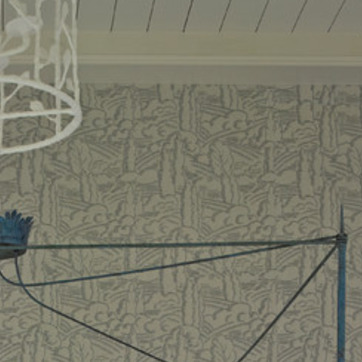
Material: wallpaper